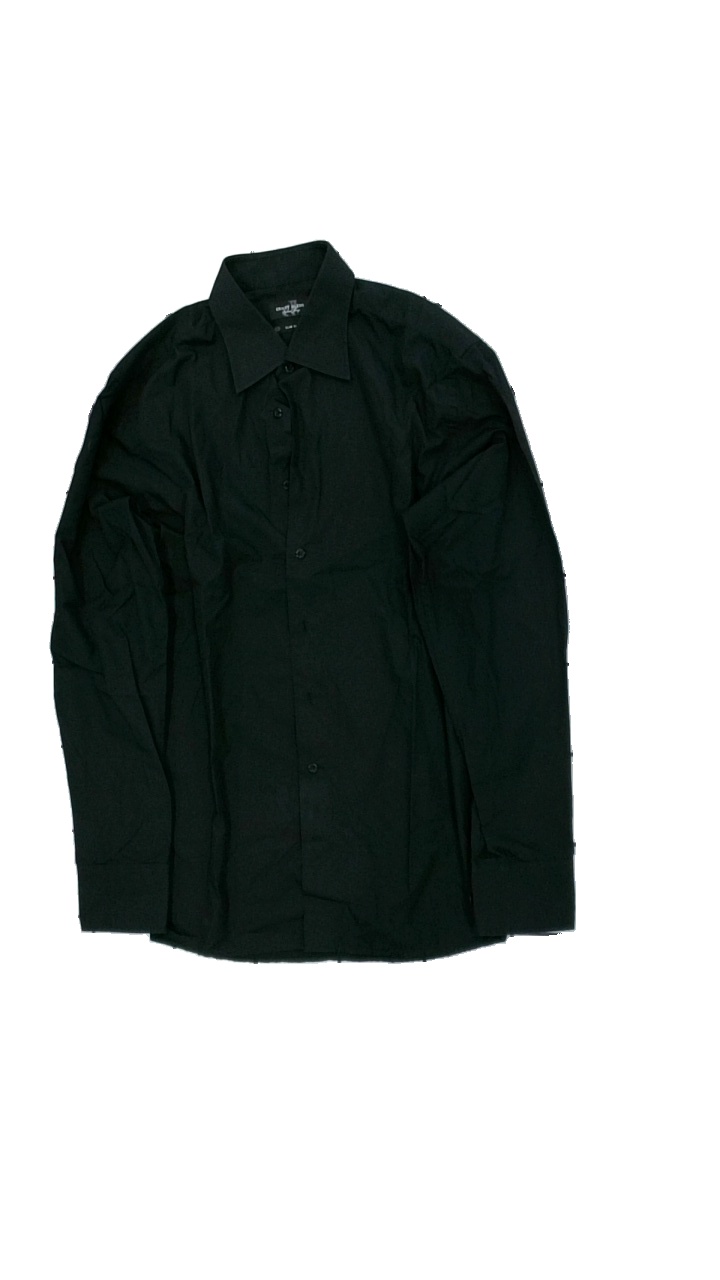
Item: Shirt (Men)
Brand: Ernst Alexis
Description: svart skjorta
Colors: Black
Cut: Regular
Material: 52% bomull 48% polyester
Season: All
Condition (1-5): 4
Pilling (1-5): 5
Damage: smutsigt
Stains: Minor
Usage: Export
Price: <50